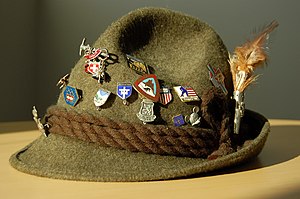
Tyrolerhat
Tyrolerhat med hattepins.
"En tyrolerhat er en hovedbeklædning opkaldt efter Tyrol i Alperne. Tyrolerhatte er fremstillet af filt med en snor viklet rundt om bunden af kronen og en fjer eller dusk på siden som udsmykning. Mænd anbringer hattepins på venstre side og damer, der også bærer dem som en del af den traditionelle dragt, på højre side. Disse hattepins er fremstillet i tin og repræsenterer enten en by eller blot en større historisk aktivitet i regionen, for eksempel jagt eller brygning og lignende. Den traditionelle ""dusk"", som bæres på siden af hatten, er lavet af halen af gemsen, som tager en række forskellige former og ofte kombineres med fjer.